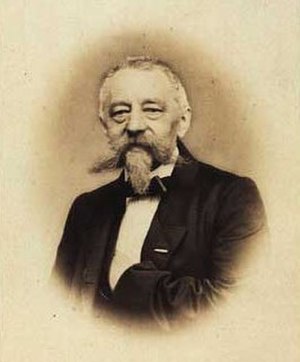
Niels Simonsen
Niels Simonsen